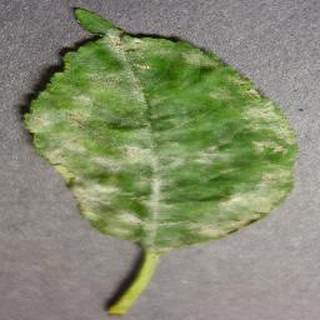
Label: cherry_powdery_mildew